Baiyue

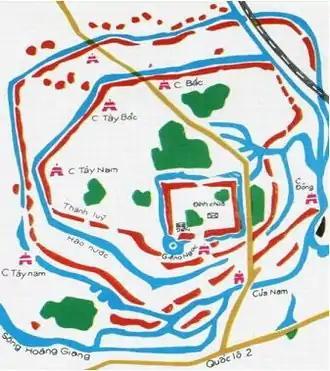
Map of the Cổ Loa Citadel

The Âu Việt, known in Chinese as Ouyue, resided in modern northeast Vietnam, Guangdong province, and Guangxi province. At some point they split and became the Western Ou and the Eastern Ou. In the late 3rd century BC, Thục Phán, a descendant of the last ruler of Shu, came to rule the Western Ou. In 219 BC, Western Ou came under attack from the Qin empire and lost its king. Seeking refuge, Thục Phán led a group of dispossessed Ou lords south in 208 BC and conquered the Lạc Việt state of Văn Lang, which he renamed Âu Lạc. Henceforth he came to be known as An Dương Vương.